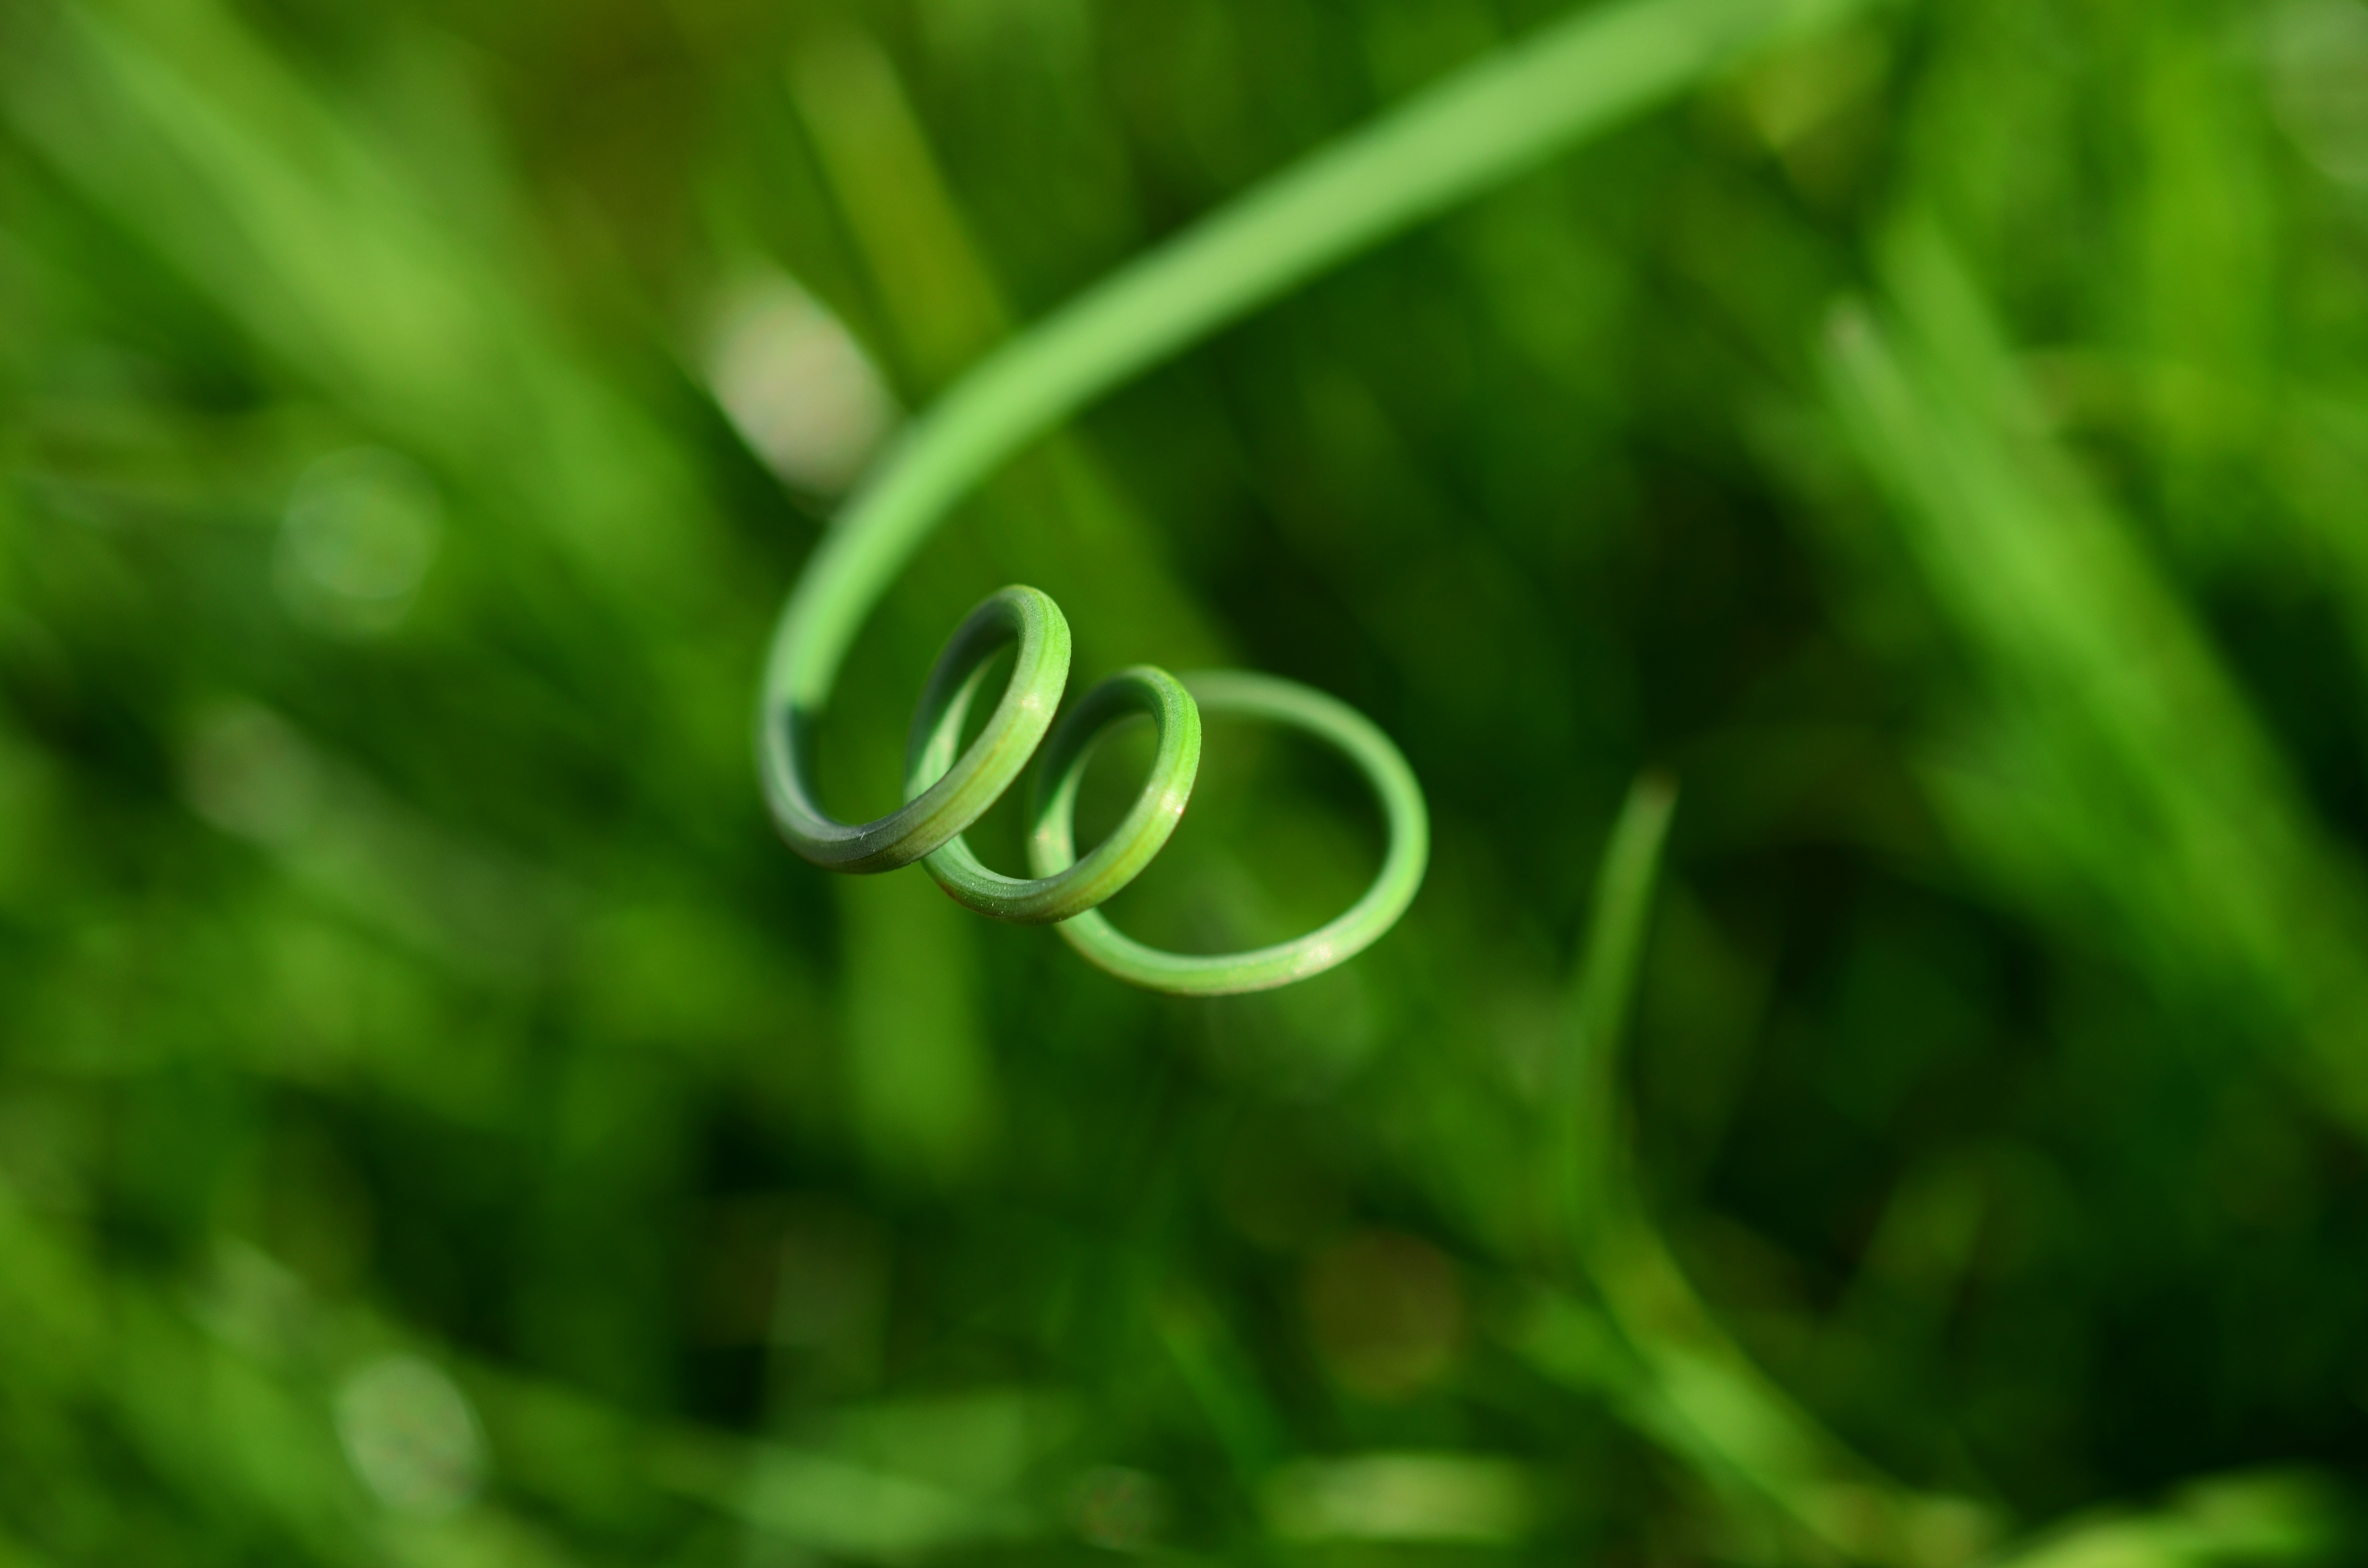
water, nature, grass, branch, drop, dew, plant, lawn, meadow, sunlight, leaf, spiral, flower, green, macro, botany, close, flora, close up, blade of grass, moisture, macro photography, grass green, grass family, plant stem, computer wallpaper